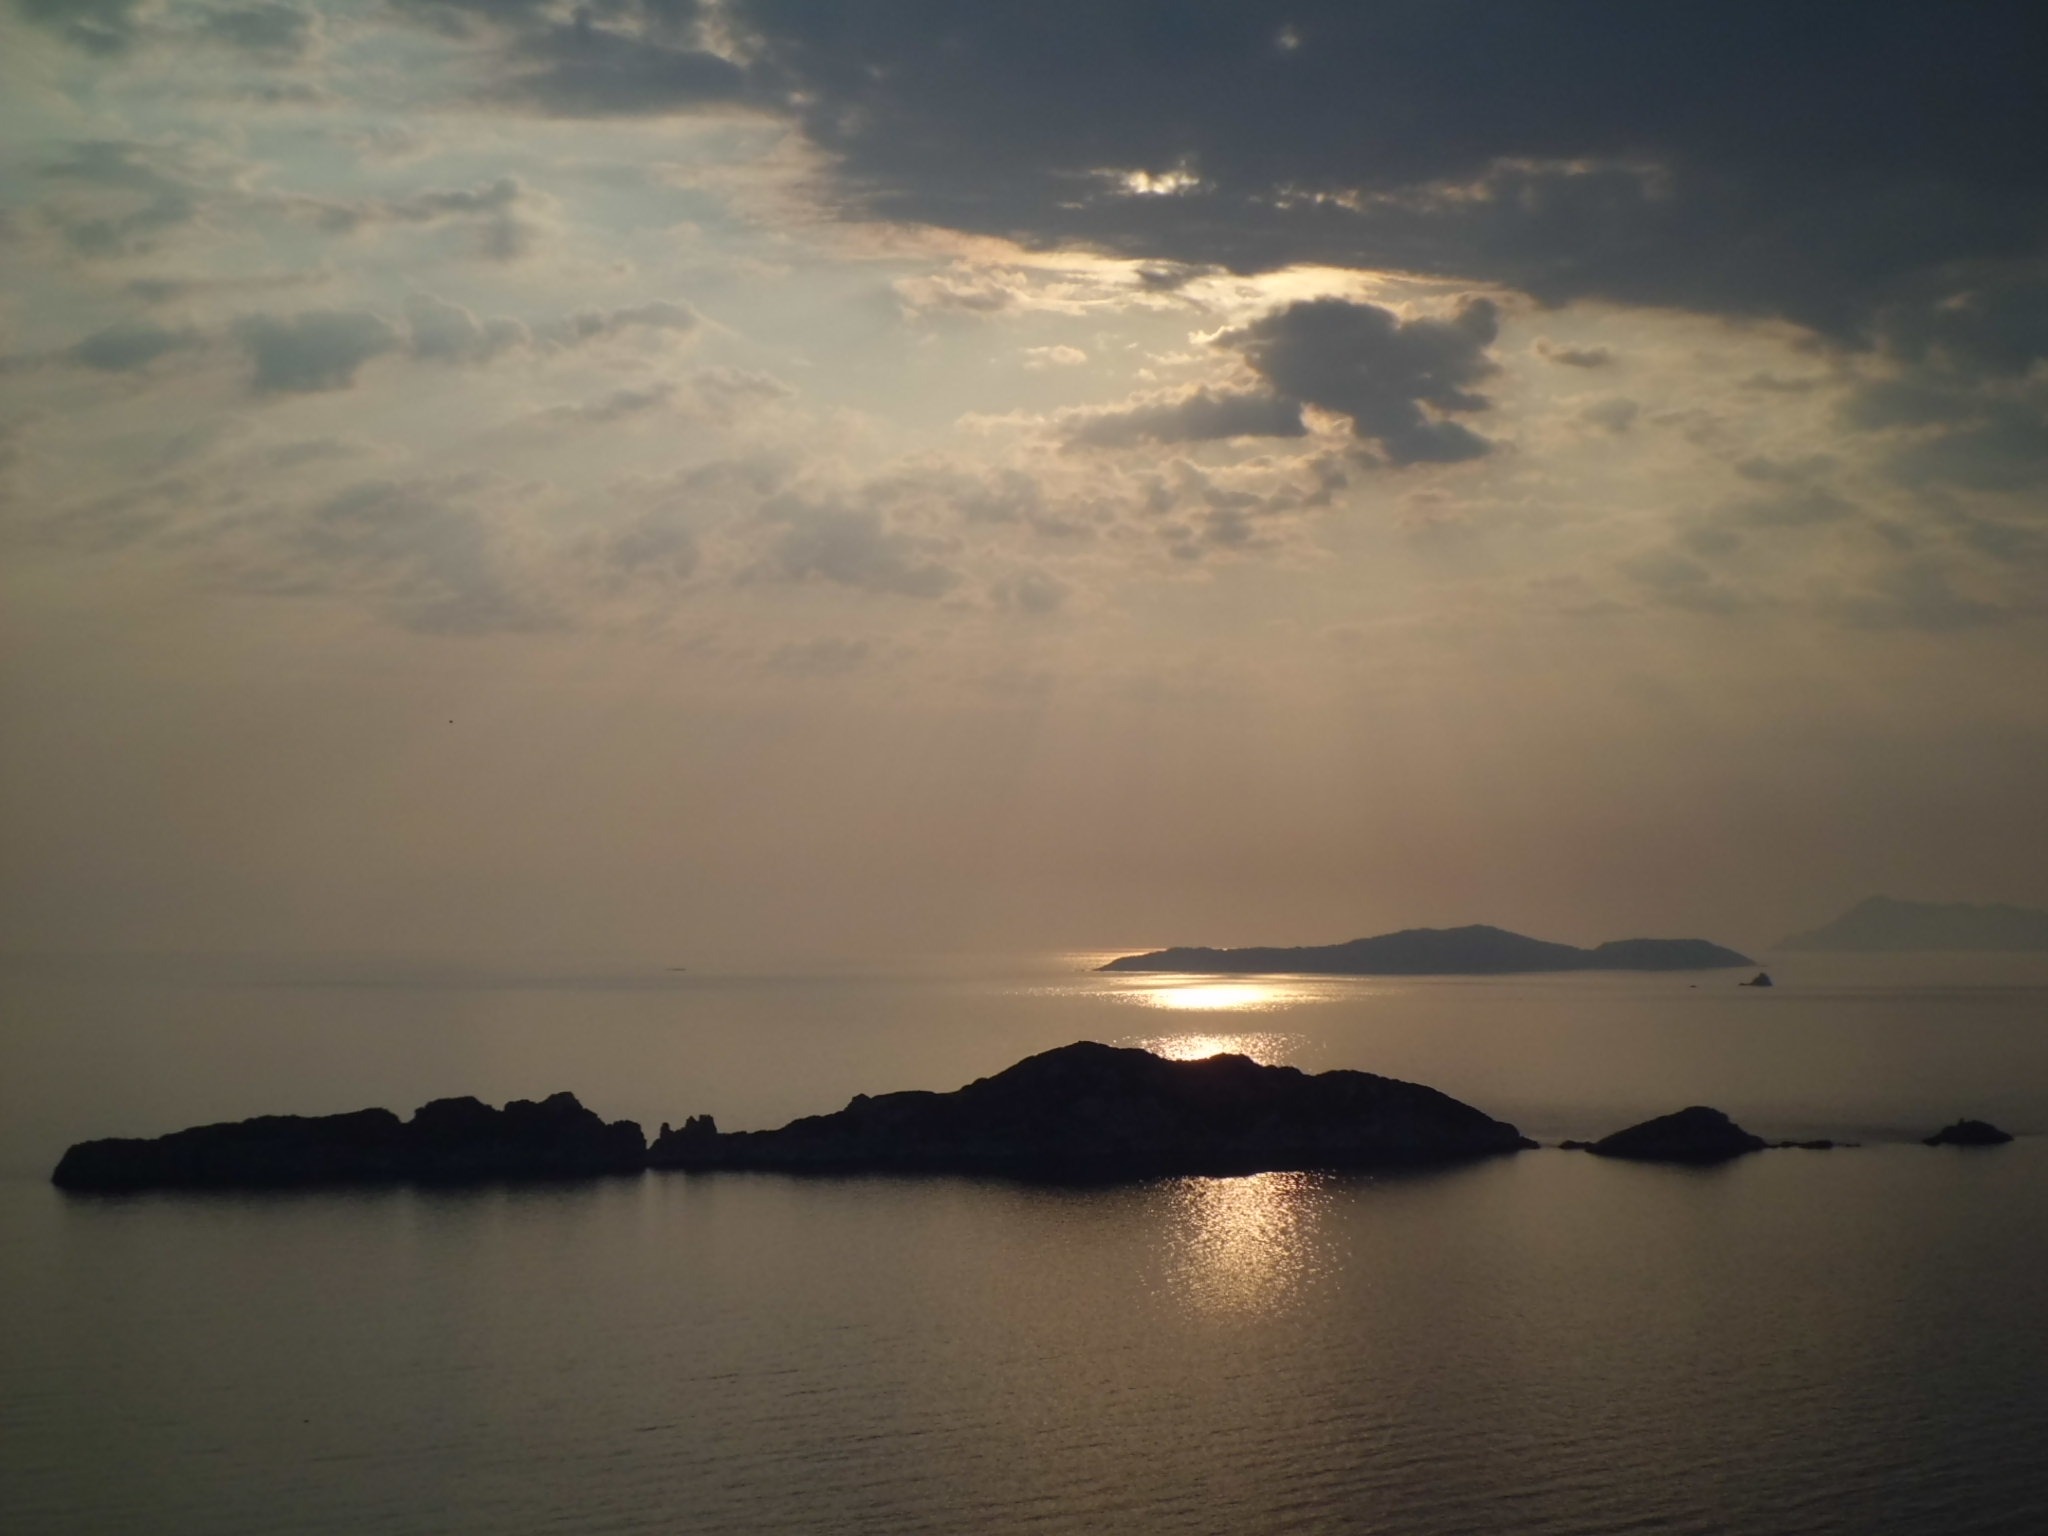
sea, coast, ocean, horizon, light, cloud, sky, sun, sunrise, sunset, mist, sunlight, morning, lake, dawn, atmosphere, dusk, evening, twilight, reflection, bay, island, romance, clouds, loch, abendstimmung, sunbeam, afterglow, meteorological phenomenon, atmospheric phenomenon